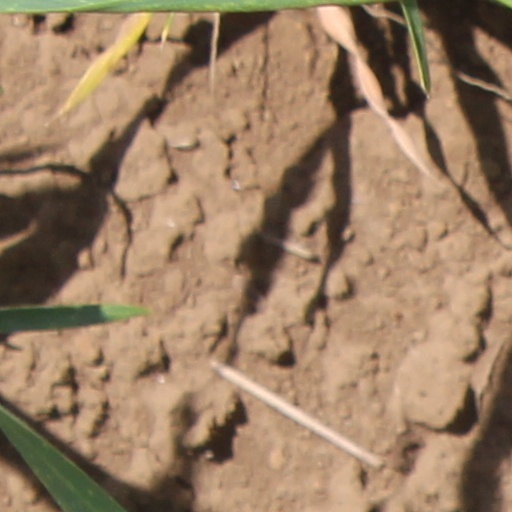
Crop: wheat